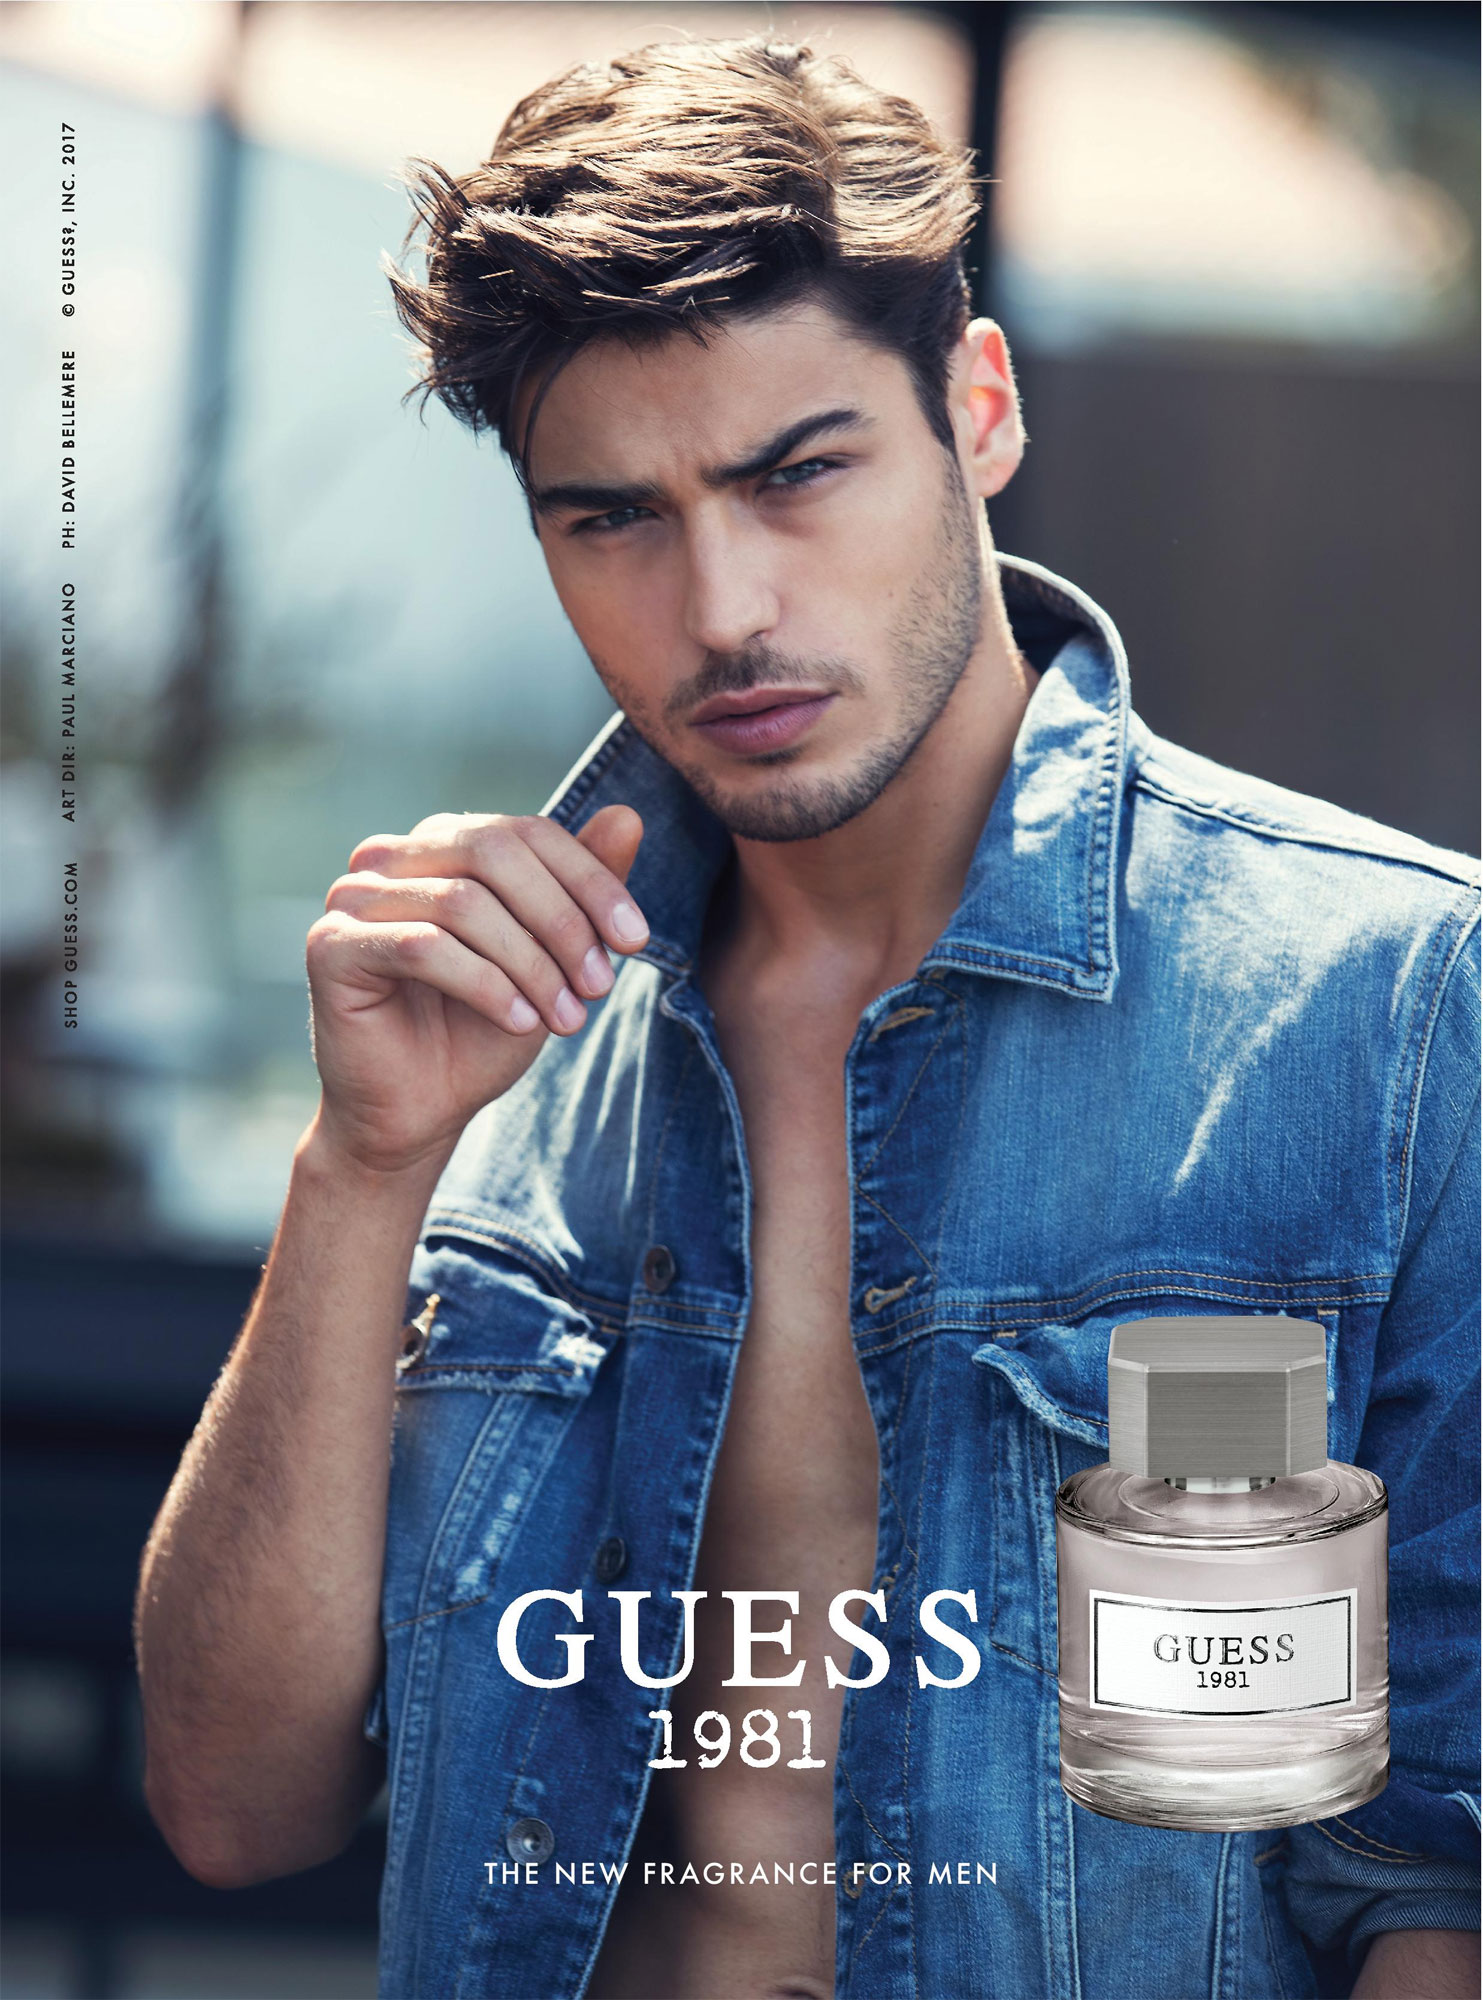
Gender: men